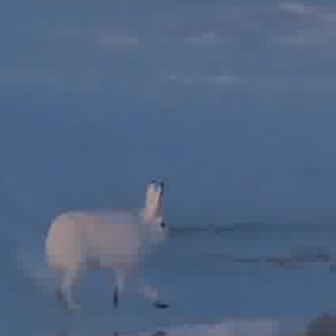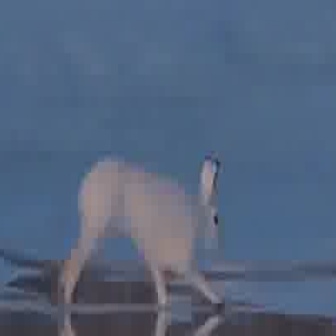
  Please identify the target specified by the bounding box [40,175,179,314] in the first image and locate it in the second image. Return the coordinates in [x_min,y_min,x_max,y_max] format.
Answer: [52,146,226,320]